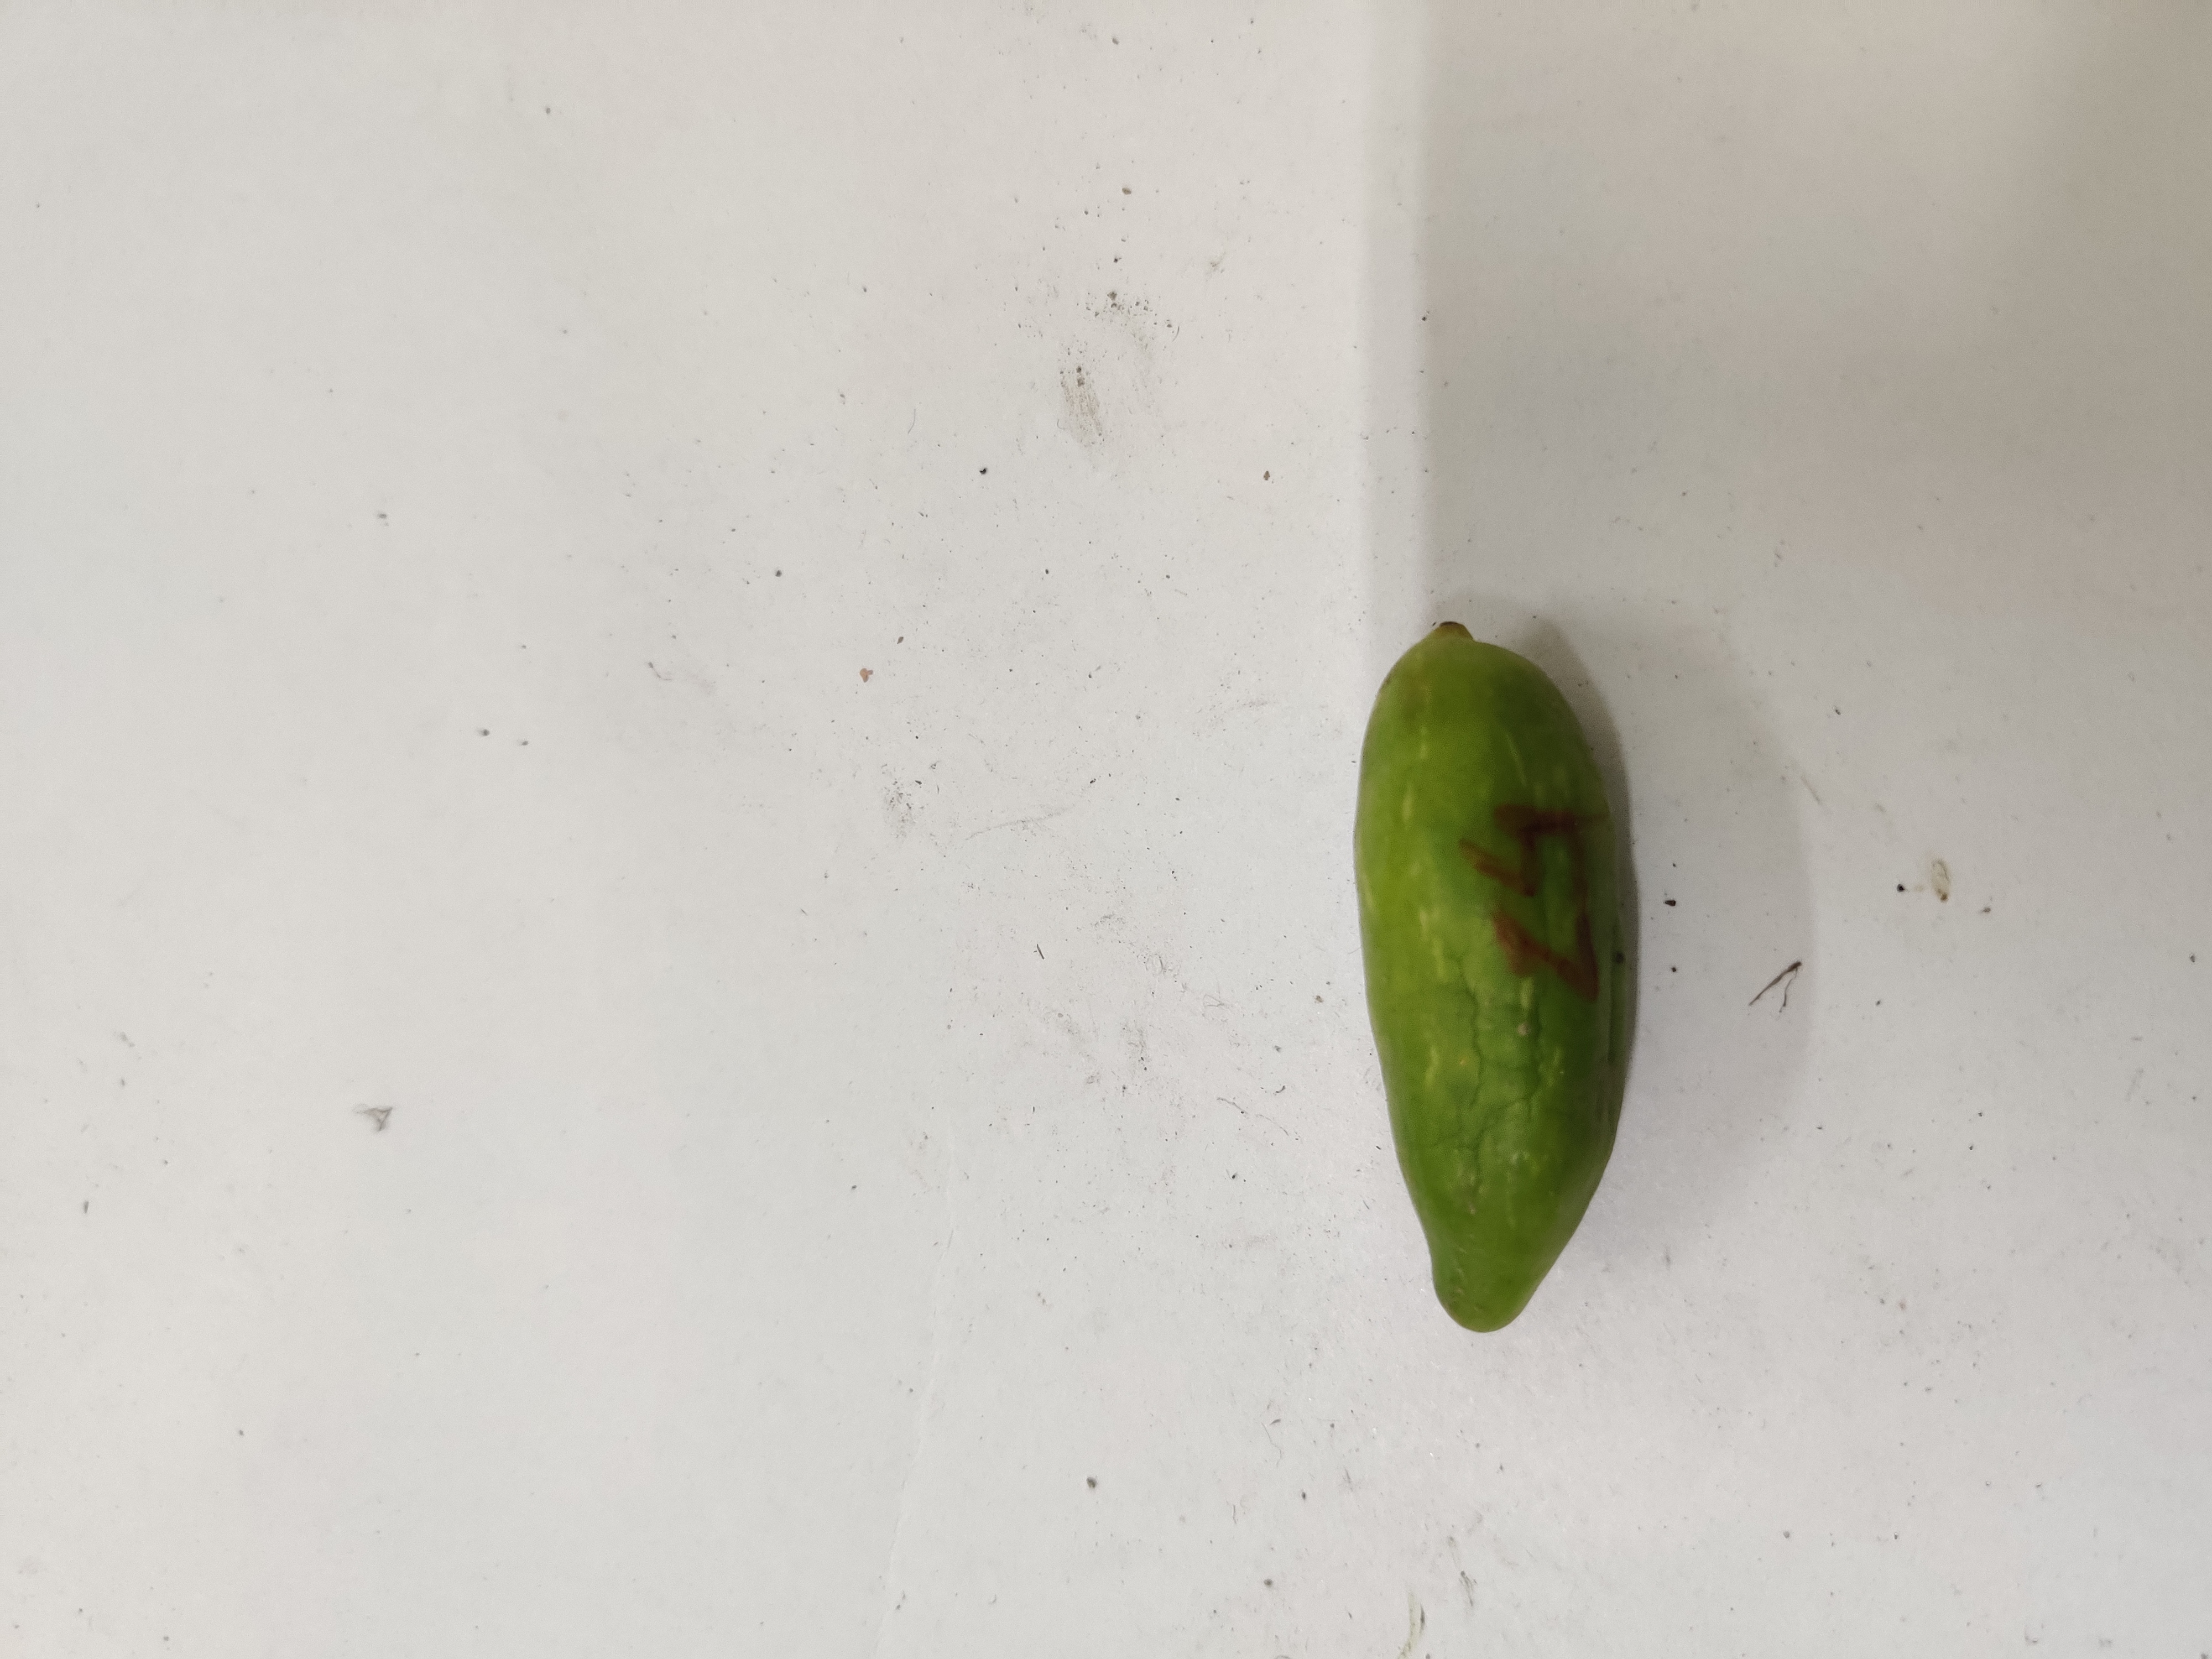
Crop: Ivy Gourd
Condition: Damaged